James M. Magee

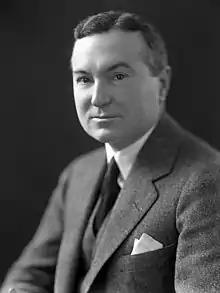
Harris & Ewing photo, Library of Congress

James McDevitt Magee (April 5, 1877 – April 16, 1949) was an aviator and a Republican member of the U.S. House of Representatives from Pennsylvania.